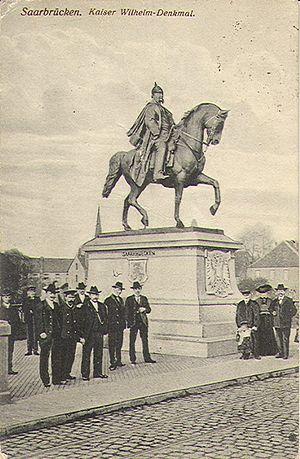
Sarrebruck est la capitale fédérale du Land de la Sarre, le plus petit État allemand — villes-Länder exceptées — en surface et en population, quoique très densément peuplé, et une des seize capitales fédérales de la République fédérale d'Allemagne.